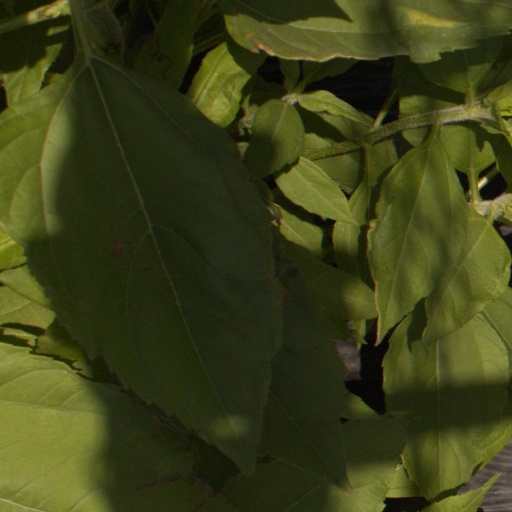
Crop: Jerusalem artichoke